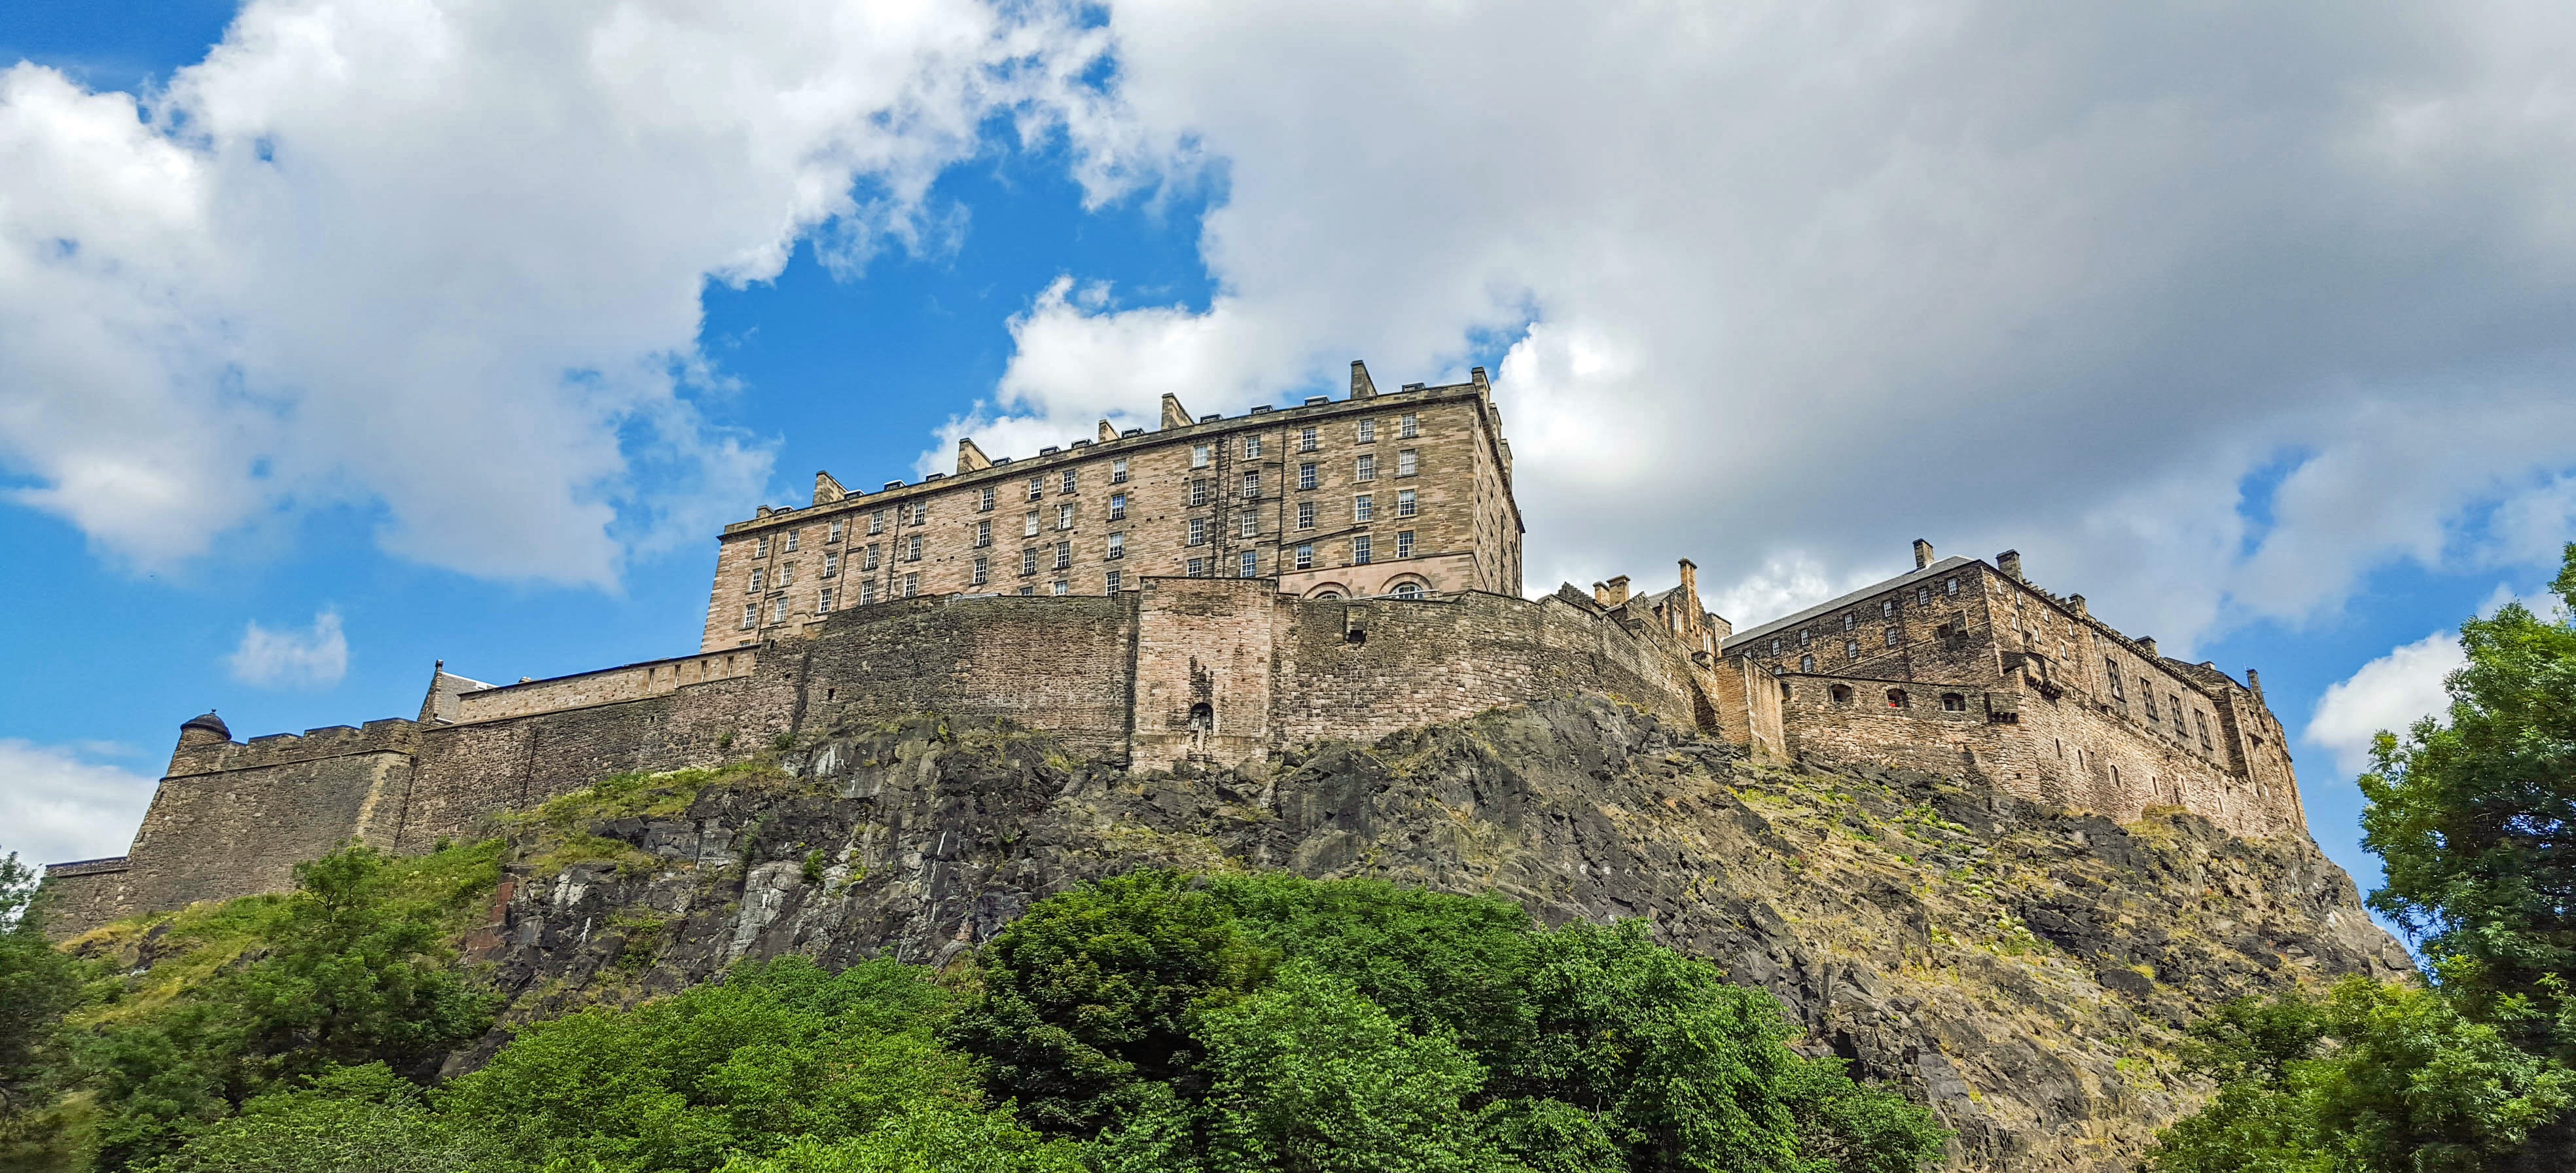
building, chateau, castle, fortification, tourism, places of interest, england, fortress, ruins, monastery, scotland, estate, edinburgh, historically, historic site